John A. Hilger

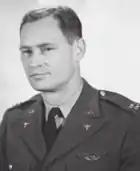
Hilger as captain in the U.S. Army Air Corps (1940)

Hilger embarked on his military career in May 1932 when he became a second lieutenant within the Infantry Reserve of the United States Army. Subsequently, in February 1933, he enrolled in the U.S. Army Air Corps flying school as a flying cadet. After completing his training, he earned his wings and was officially commissioned within the active duty ranks of the Air Corps in February 1934. Following this, his initial post-training assignment was at March Field in California, where he undertook various roles such as serving as an assistant base adjutant, a pilot, and overseeing the photographic section on the base.